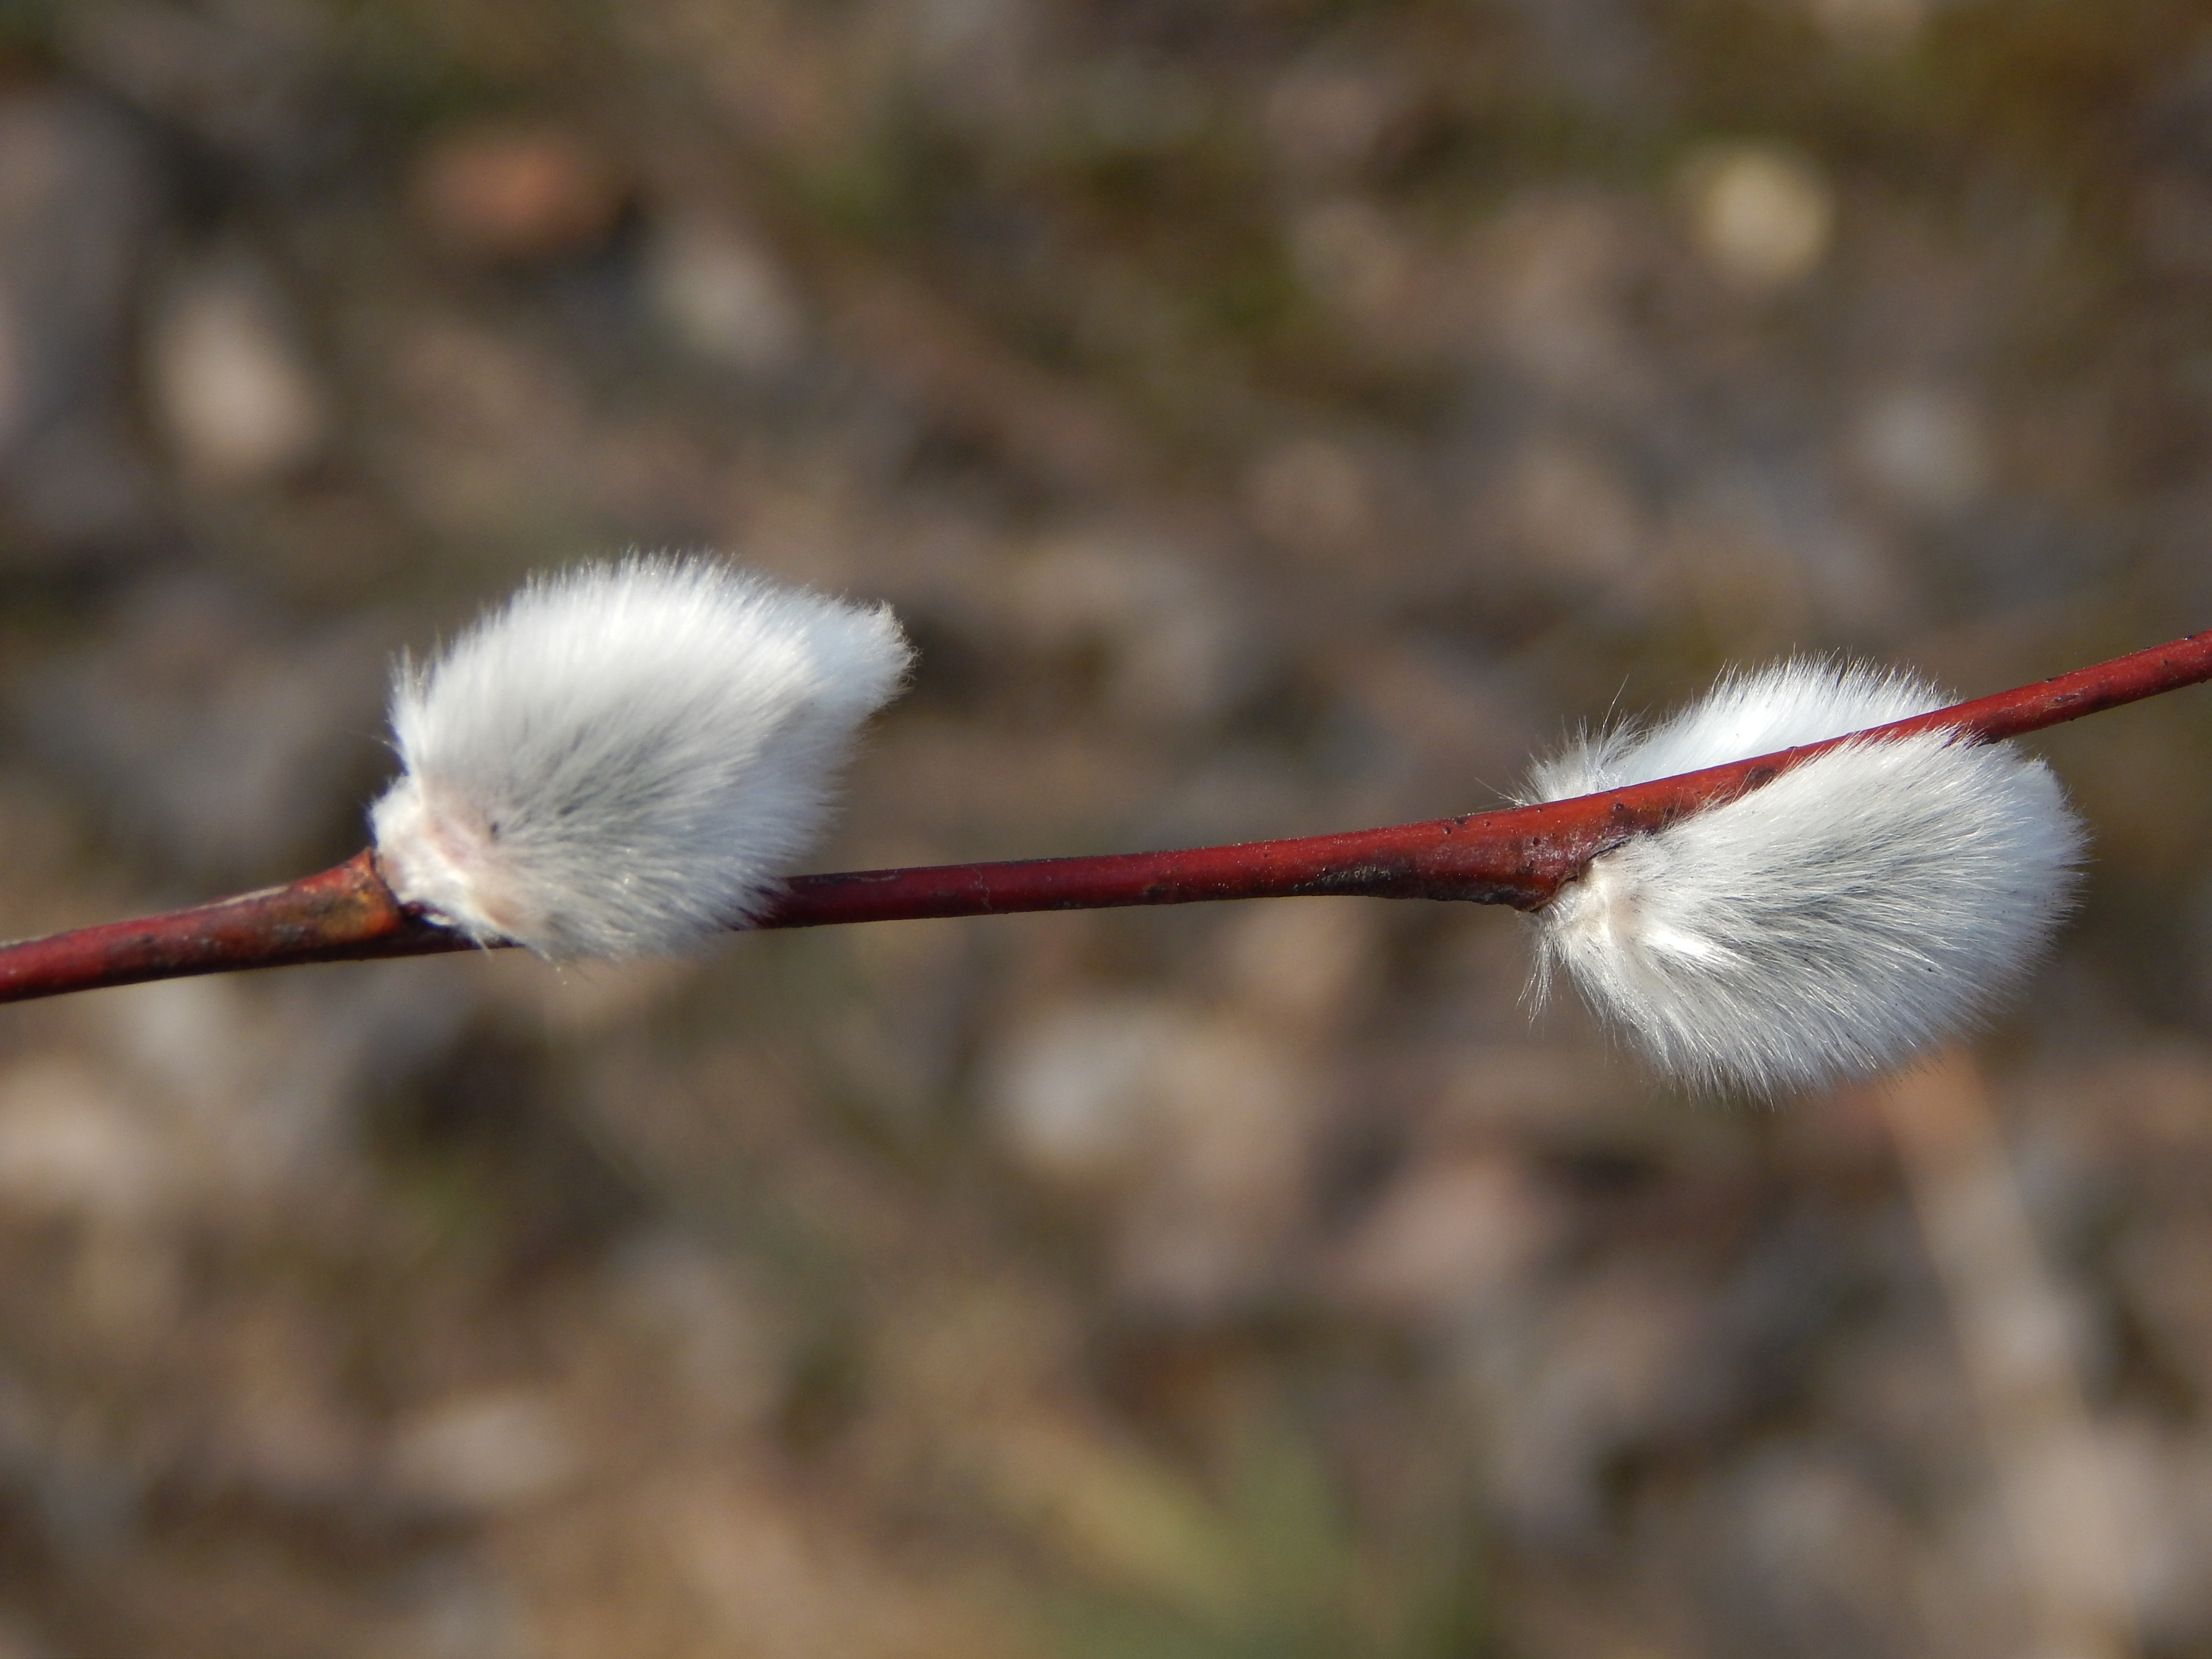
willow, spring, pussy, branch, green, background, white, season, closeup, plant, blue, tree, bloom, new, nature, flowers, beauty, decoration, natural, fresh, bright, flower, floral, twigs, flora, twig